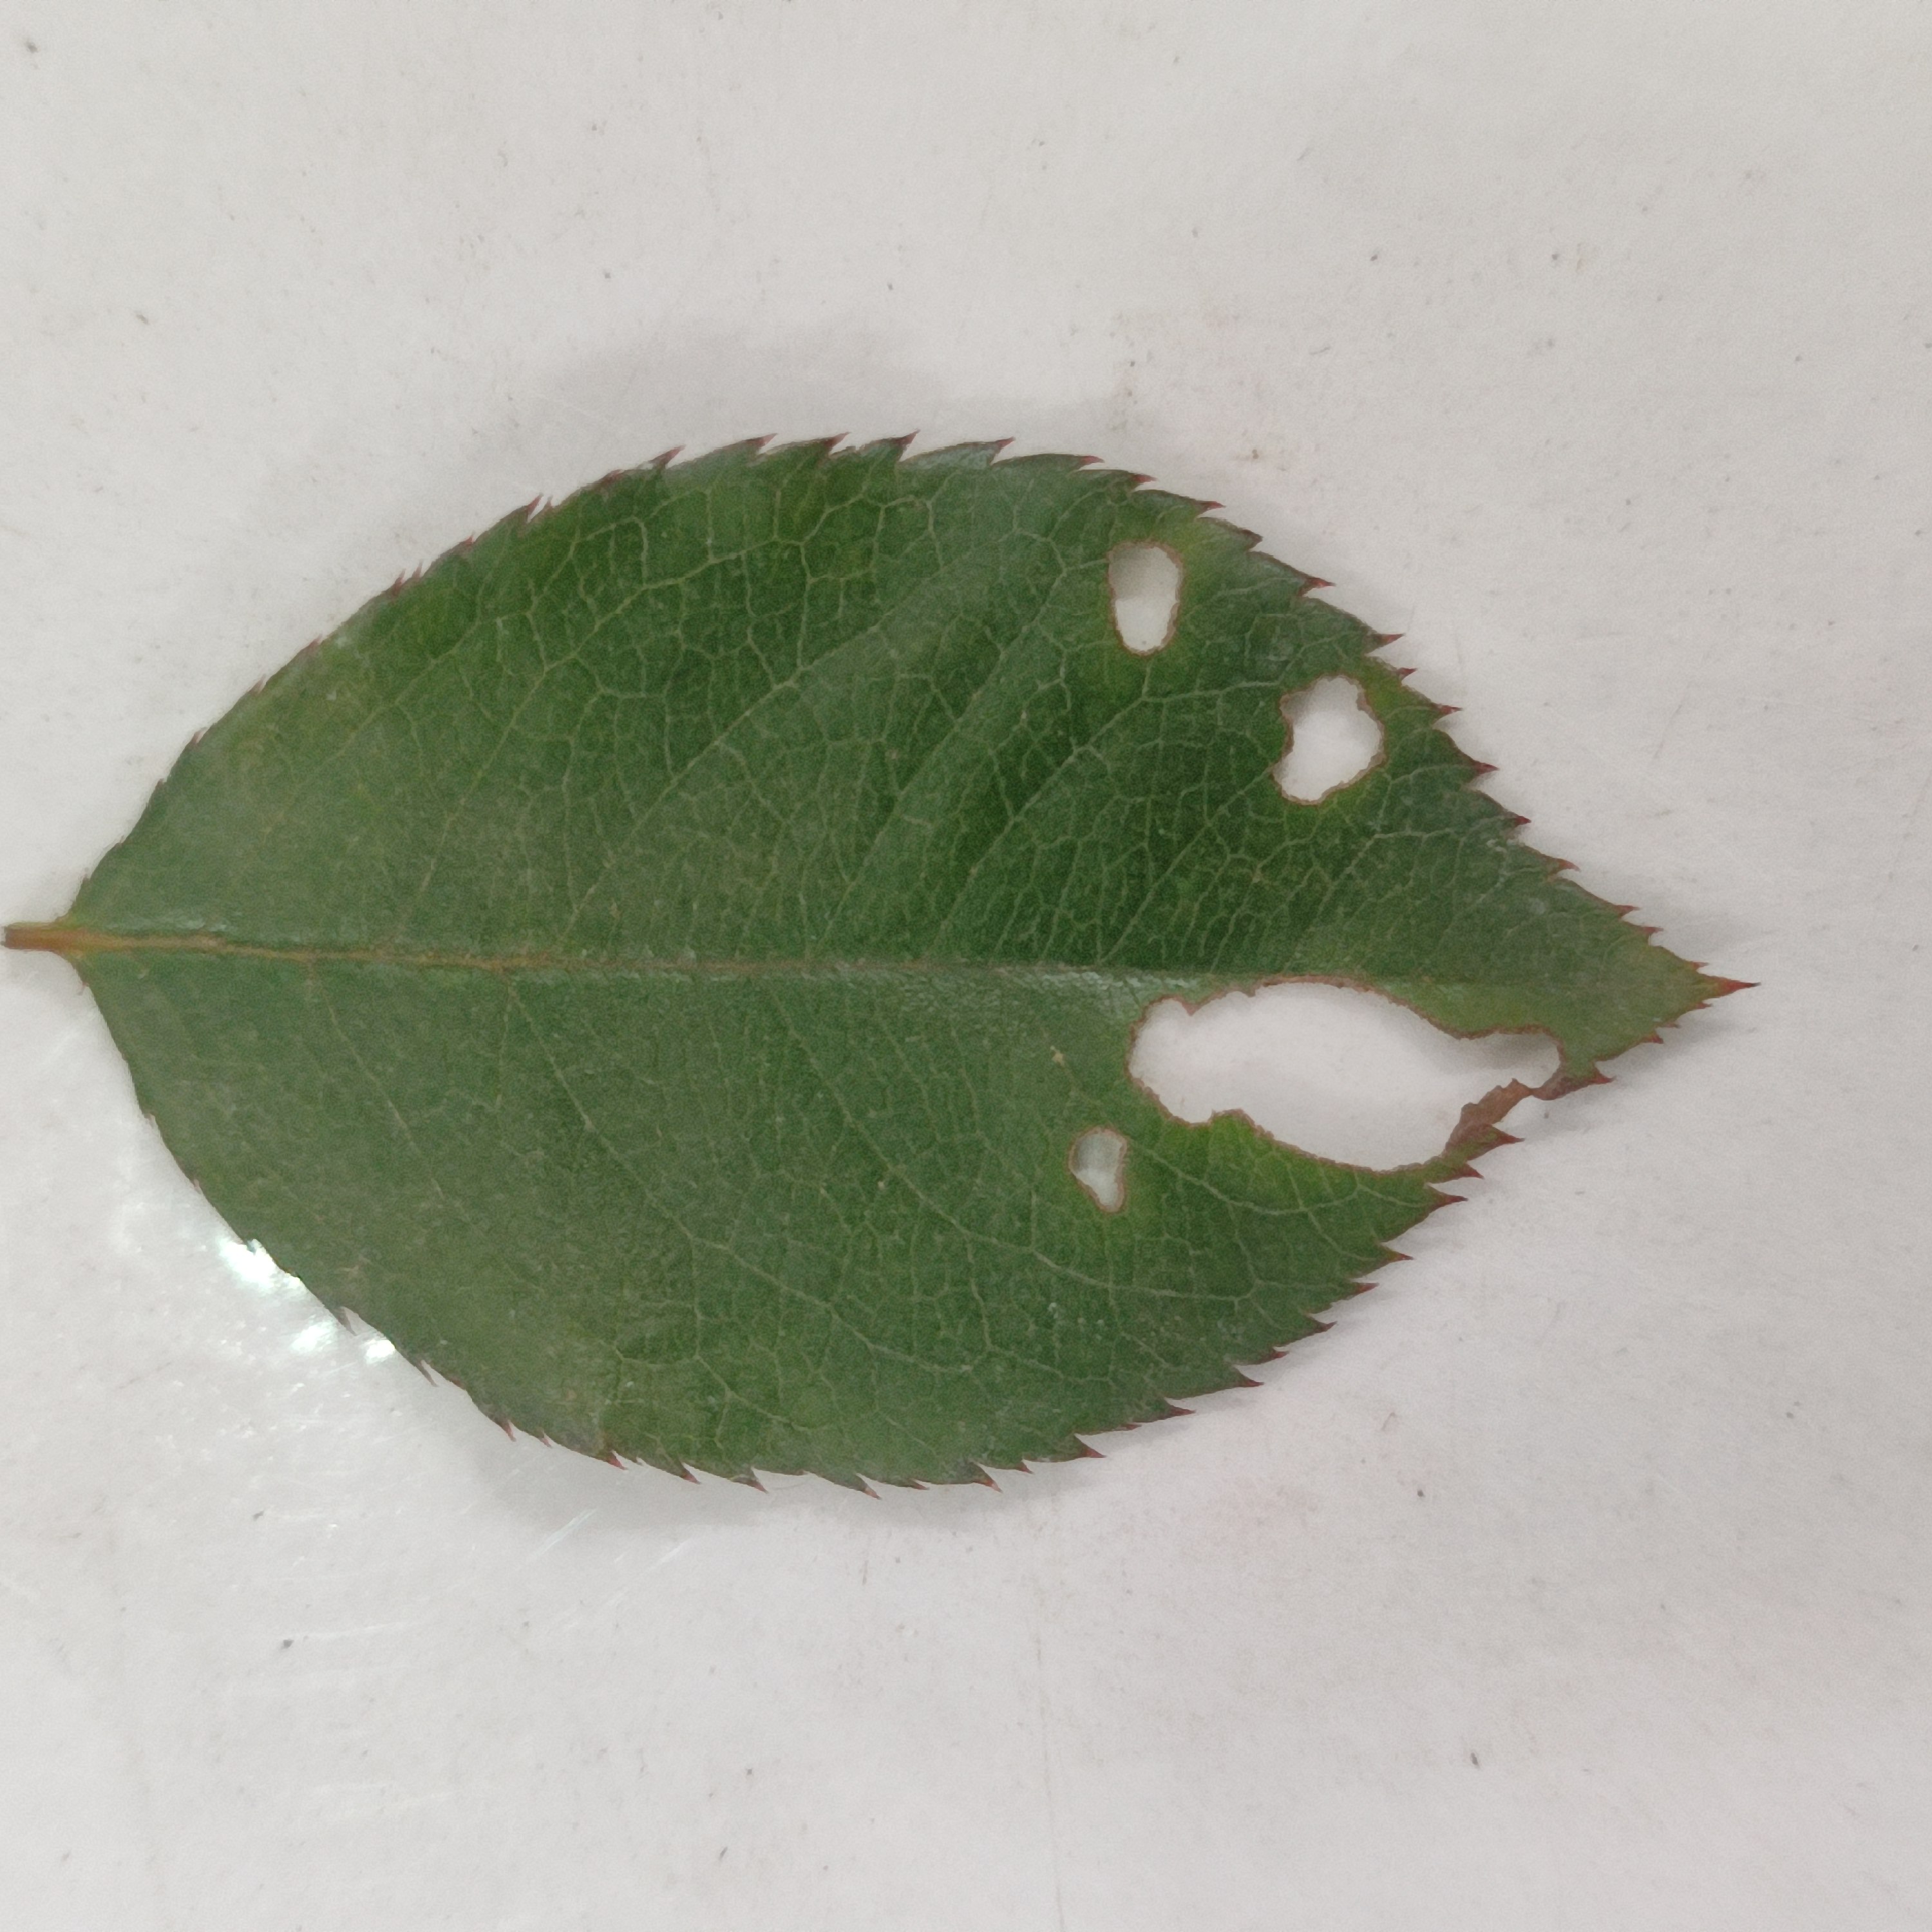
Label: Insect Hole